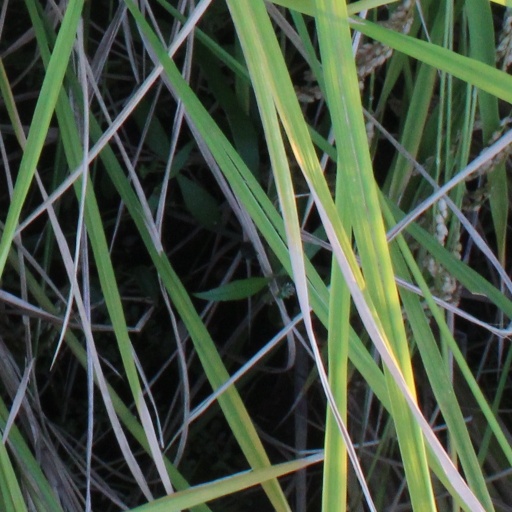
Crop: rice